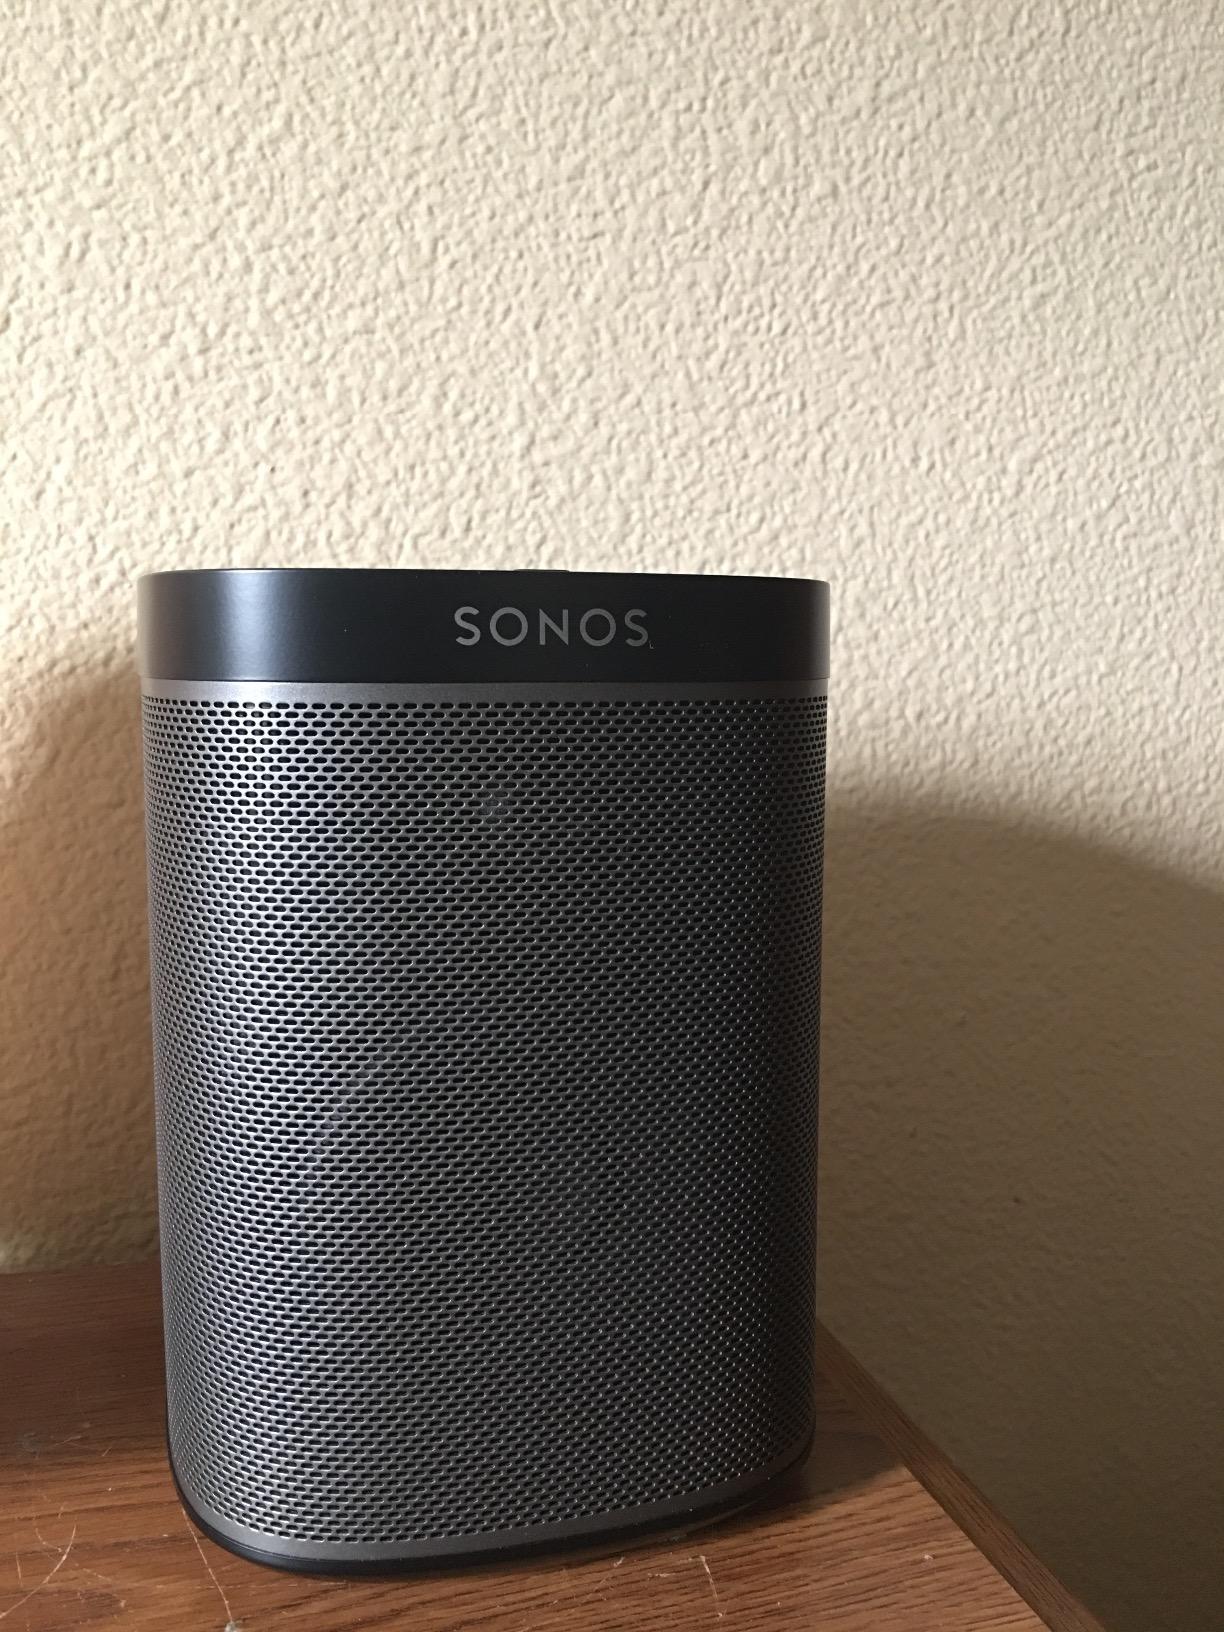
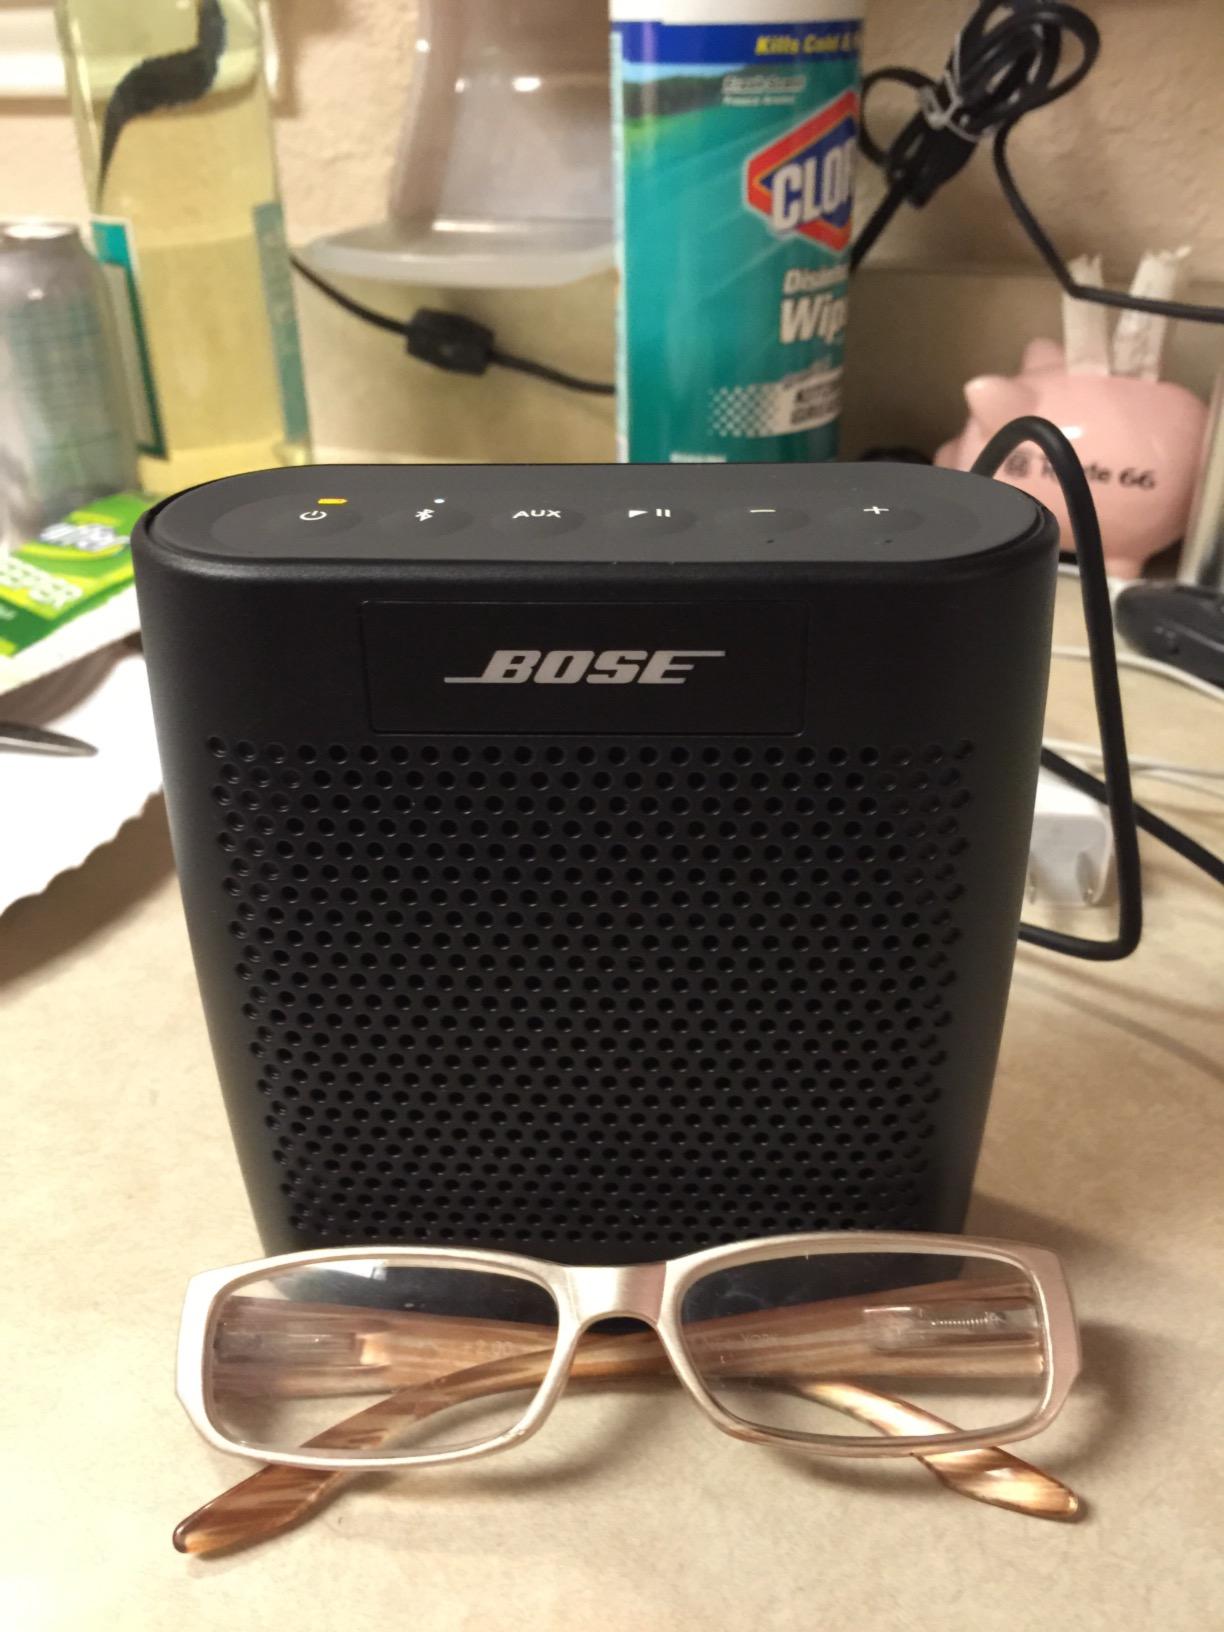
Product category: speaker
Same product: no